Hsu Gi-sheng

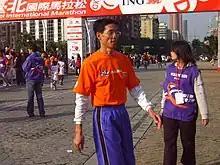

Hsu Gi-sheng (born 2 January 1964) is a Taiwanese long-distance runner. He competed in the men's marathon at the 1996 Summer Olympics. He later became a coach at the National Taiwan Sport University.